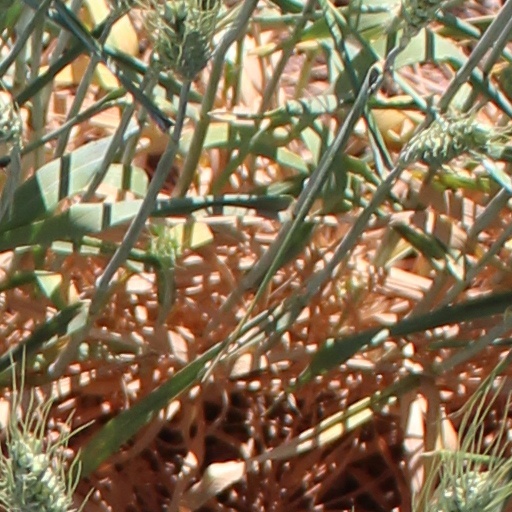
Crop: wheat